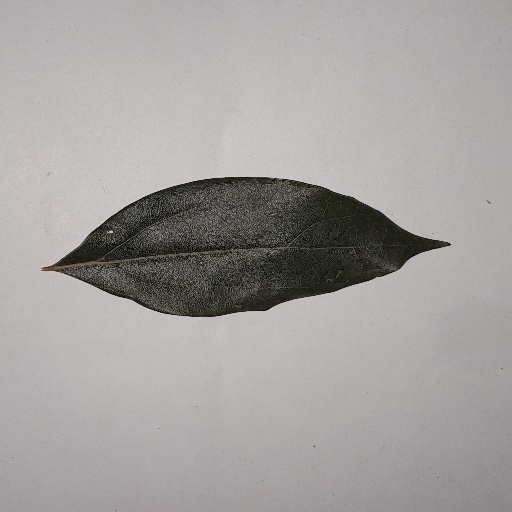
Species: Camphor
Leaf condition: Bacterial Spot